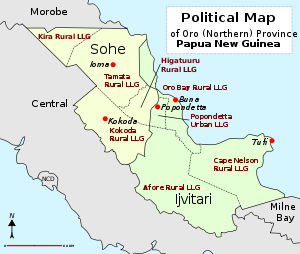
Les districts et les gouvernements de niveau local sont le plus bas niveau de subdivision territoriale de la Papouasie-Nouvelle-Guinée.